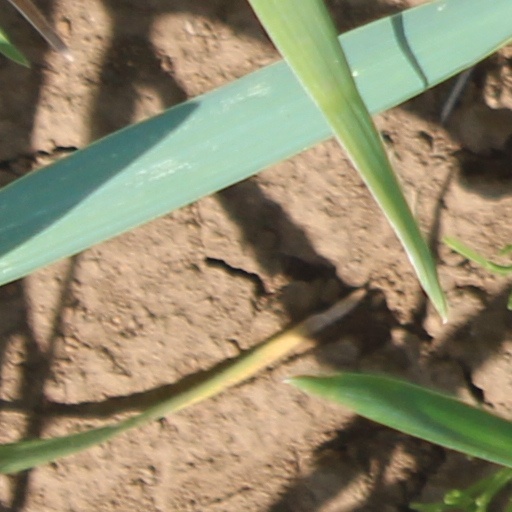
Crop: wheat